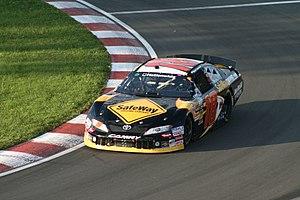
Brad Coleman lors des qualifications 2010 du NAPA Auto Parts 200 au Circuit Gilles-Villeneuve à Montréal.